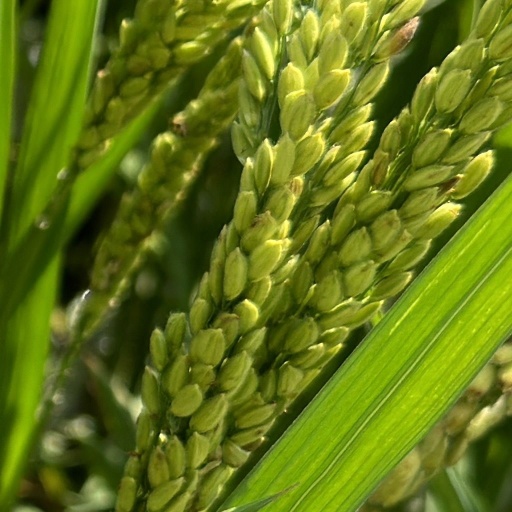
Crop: rice